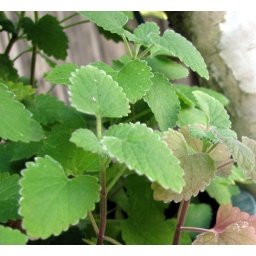
Hung in a basket from the birch tree to keep the kitties from their addiction.